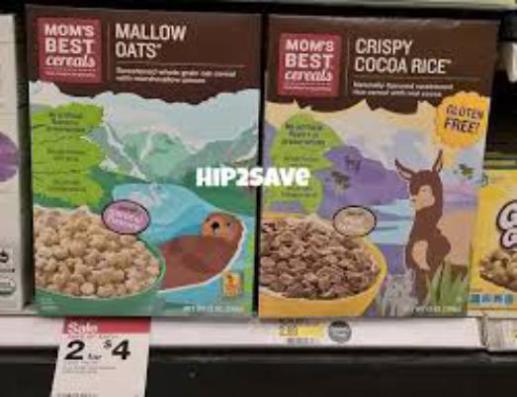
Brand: mallow oats
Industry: Food